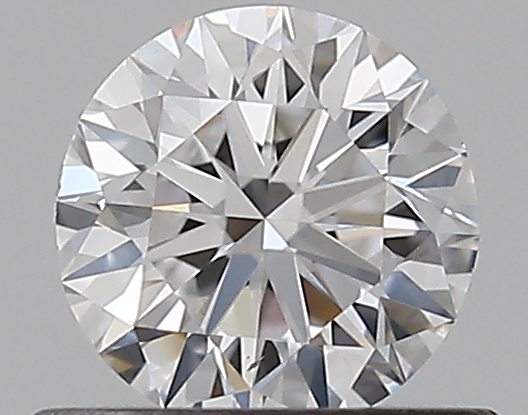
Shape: round
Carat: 0.5
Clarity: VS2
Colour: D
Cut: VG
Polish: EX
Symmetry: VG
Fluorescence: N
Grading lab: GIA
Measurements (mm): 5 x 5.05 x 3.14